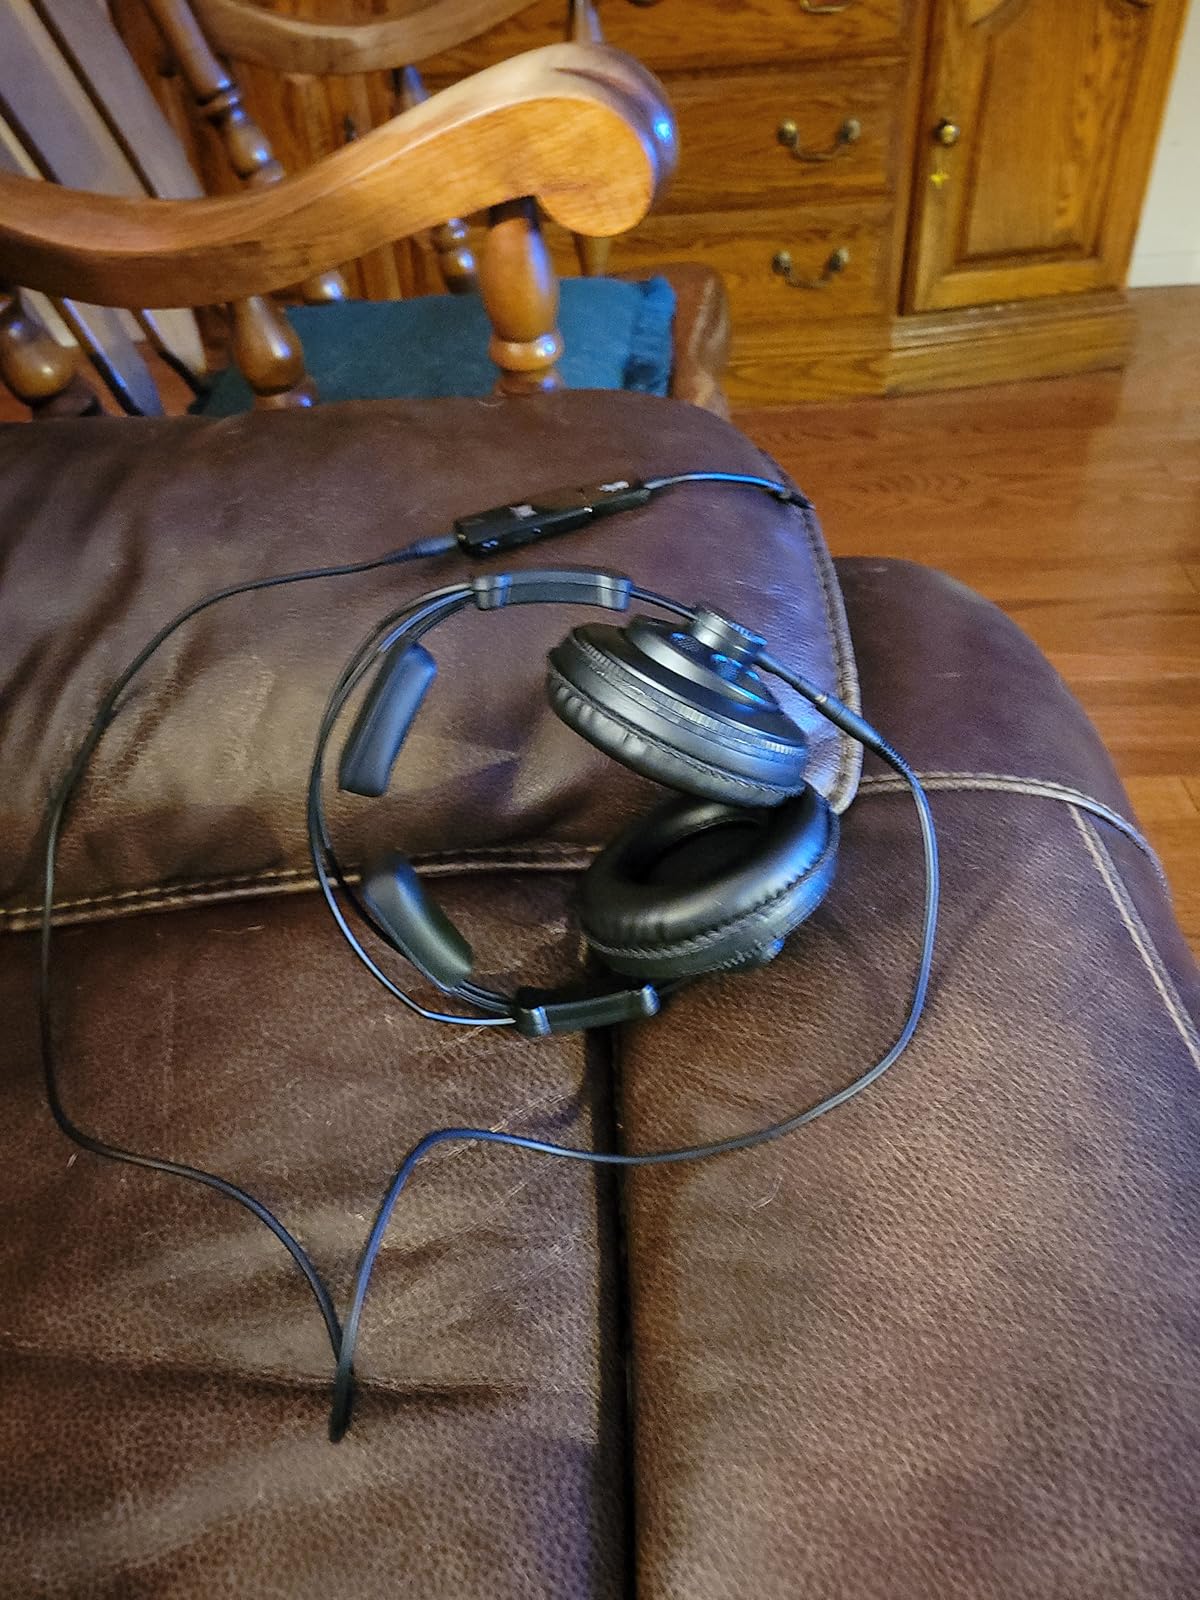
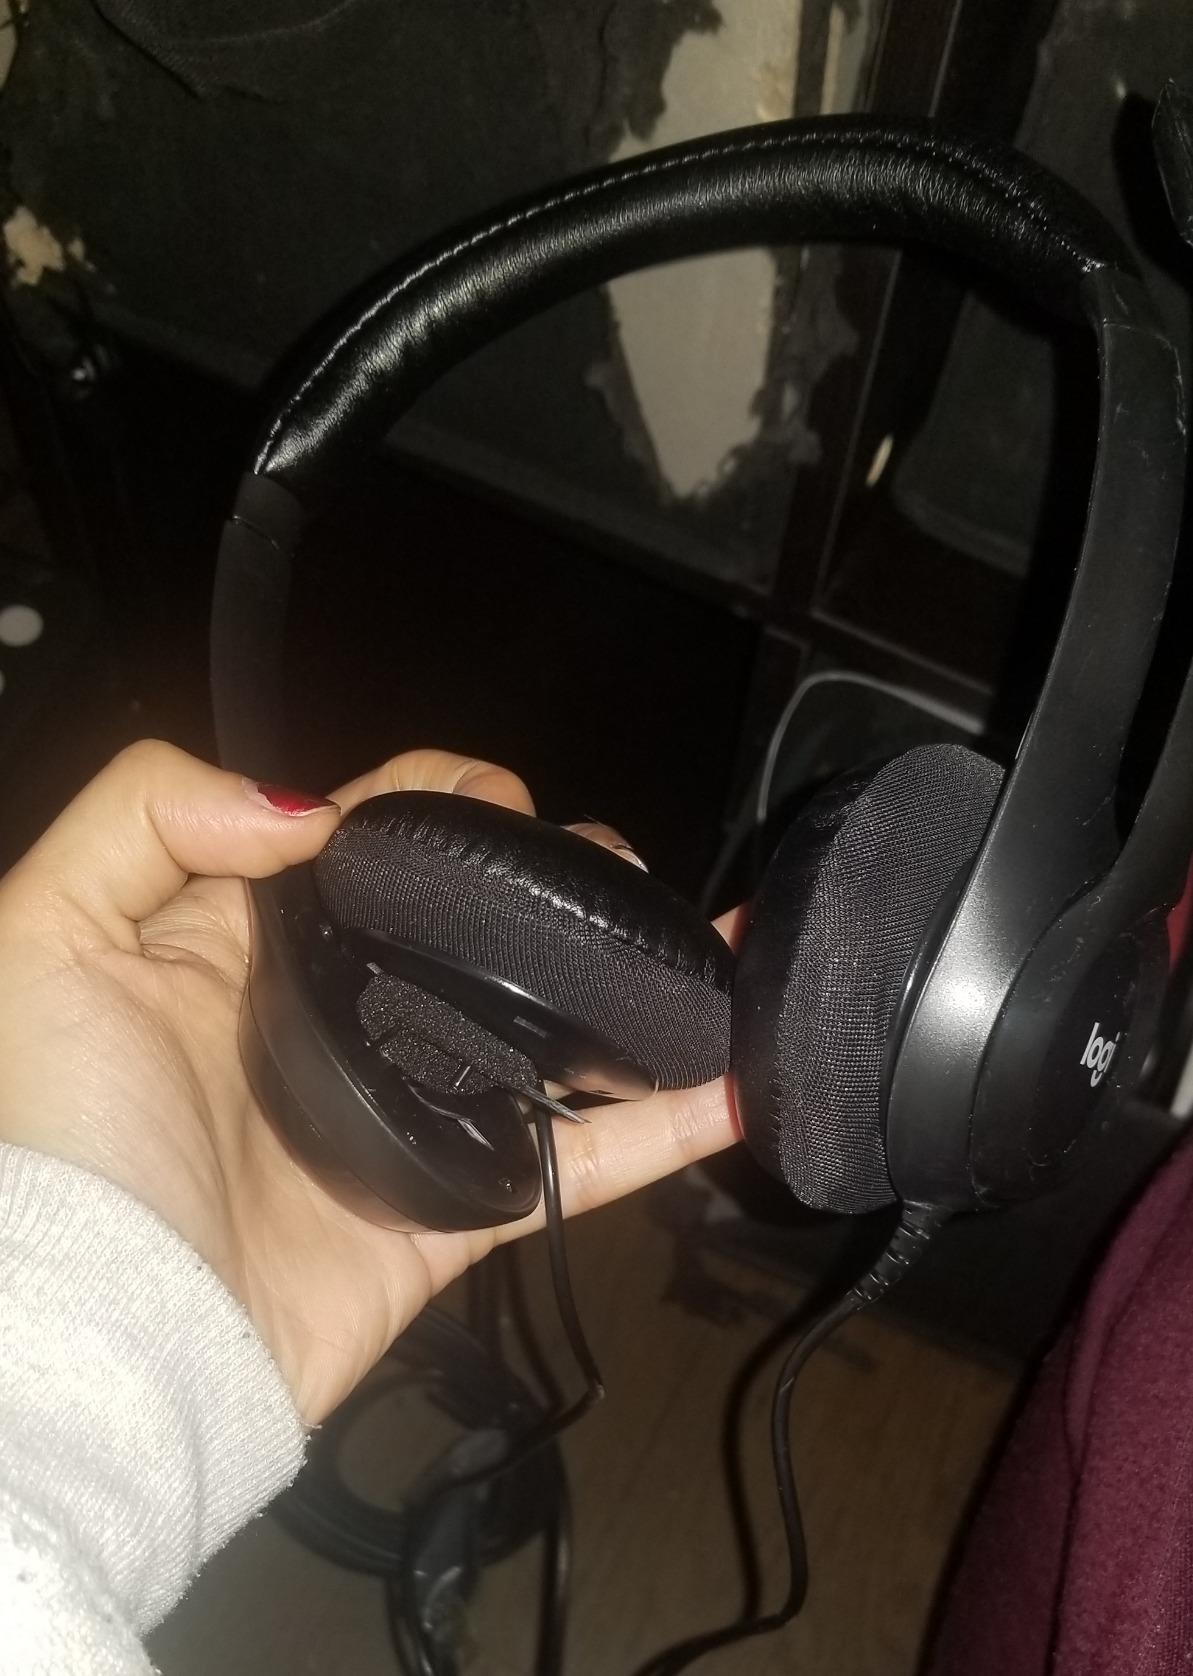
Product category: headphones
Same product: no